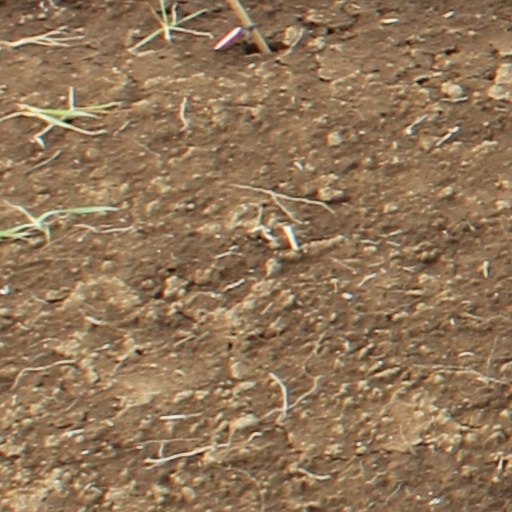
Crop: wheat